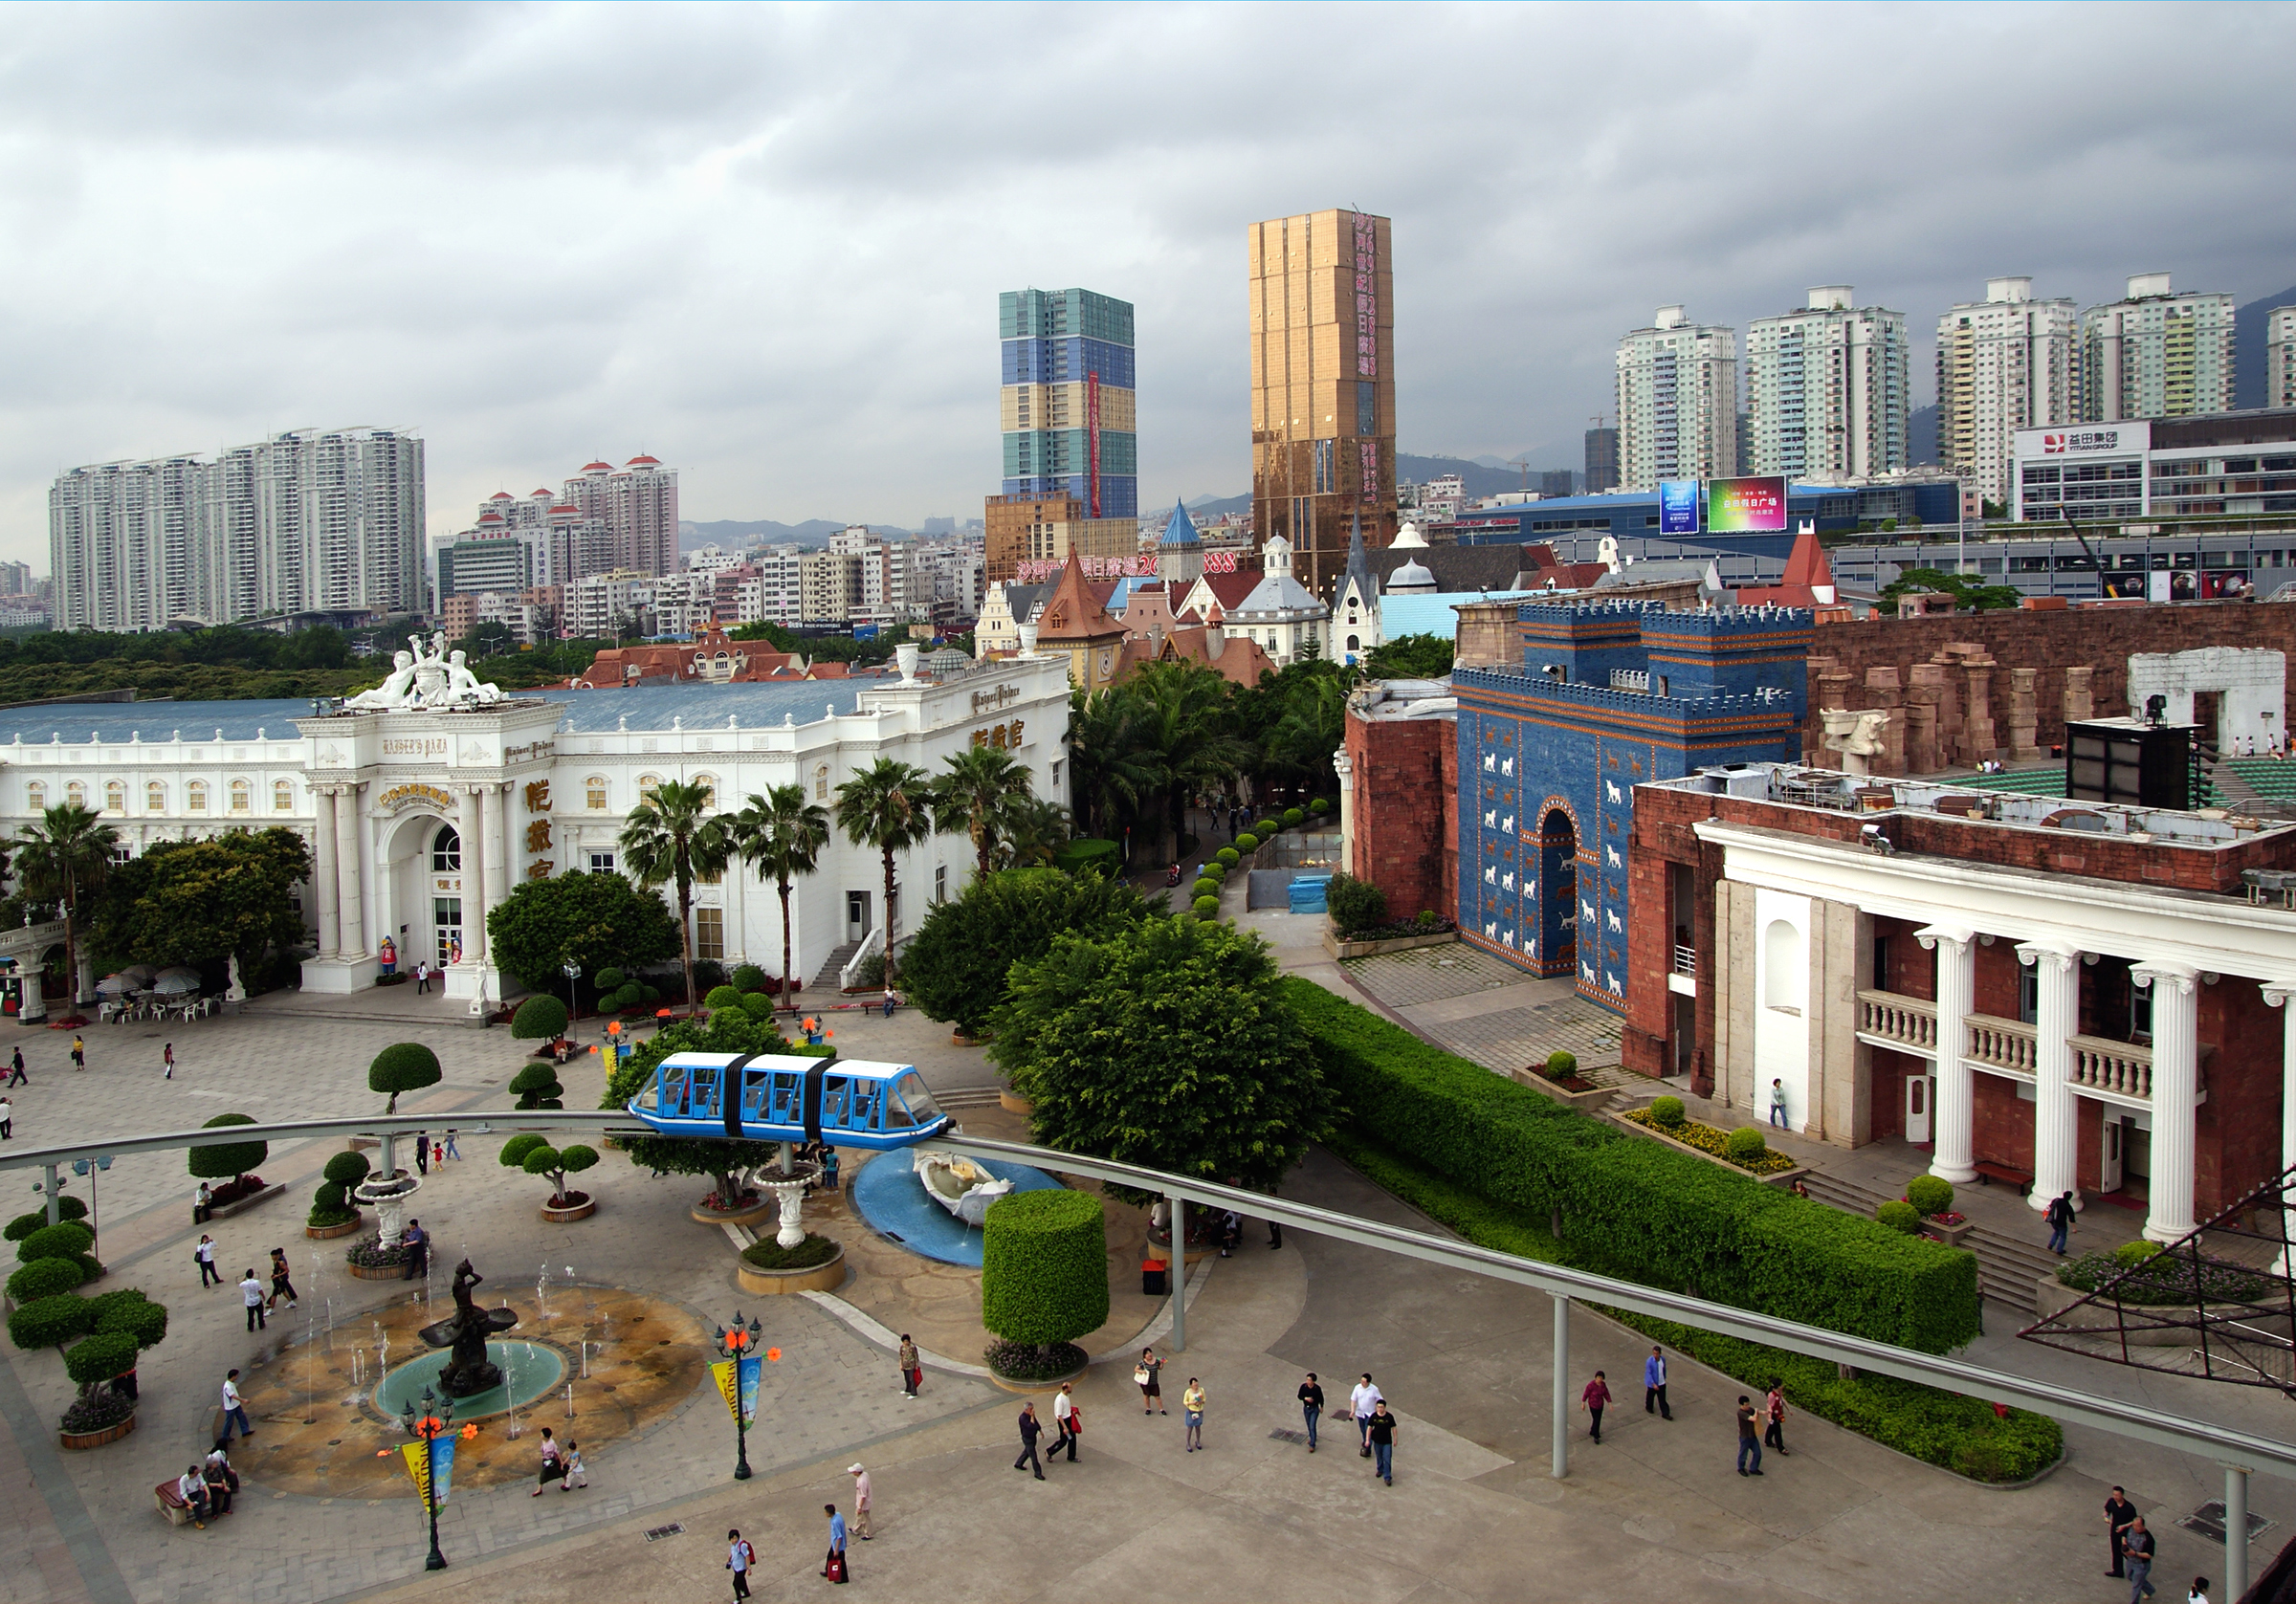
skyline, street, town, city, skyscraper, walkway, cityscape, downtown, amusement park, plaza, park, asia, landmark, tourism, themepark, tower block, publicdomain, town square, monorail, china, sonydslra300, metropolis, neighbourhood, shopping mall, urban area, residential area, geographical feature, human settlement, metropolitan area